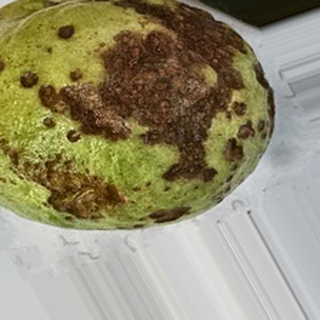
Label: guava_anthracnose